Eshton Hall

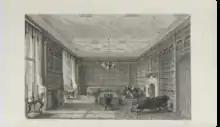
The library, in 1833

The hall is built of stone with slate roofs. The main block has two storeys and fronts of five bays, the outer bays on the main front projecting, with a continuous coped parapet. On the front is a two-storey porch with coupled Doric antae and ornamental cresting. The windows are mullioned and transomed and contain horizontally-sliding sashes. To the right of the main block is an octagonal turret, with three stages, a scalloped crest, an ogee lead cupola, and a dated and initialled weathervane. Further to the right is a service wing with two storeys and nine bays, containing a gabled gatehouse with an oriel window and a gabled bellcote. Inside, there is a central staircase under a lantern, while the dining room, library, and drawing room all have marble fireplaces.